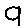
Label: 9